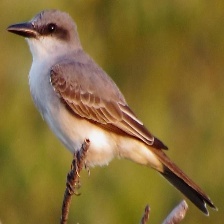
Species: GRAY KINGBIRD
Scientific name: TYRANNUS DOMINICENSIS